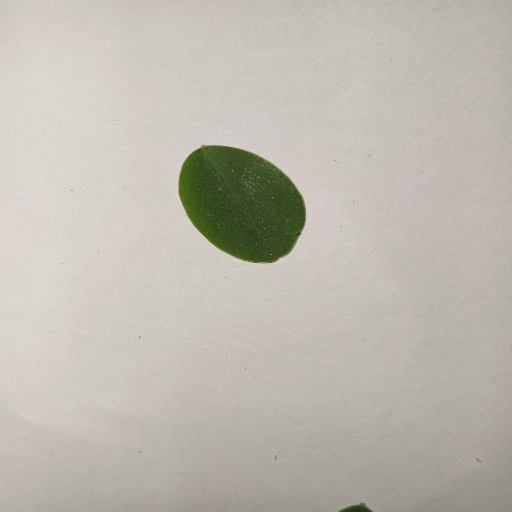
Species: Sojina
Leaf condition: Healthy Leaf